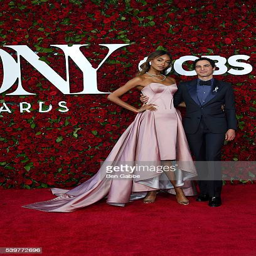
supermodel and costume designer attend awards